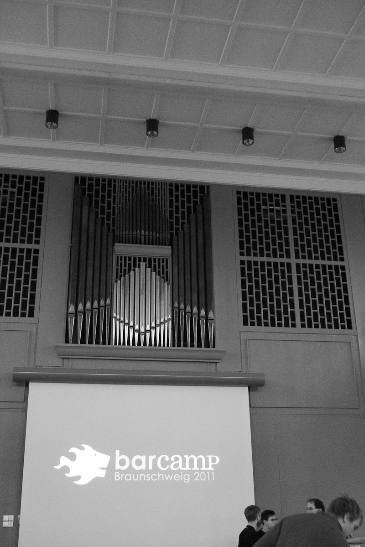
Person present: No